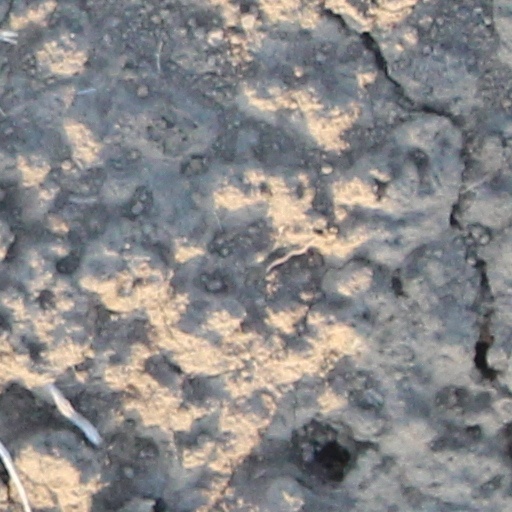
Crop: wheat